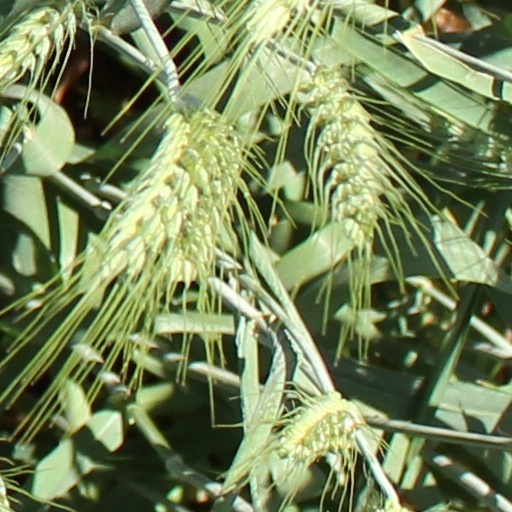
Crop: wheat